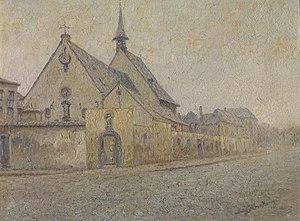
Anna Catharina Kernkamp-Schenck est une peintre belge.